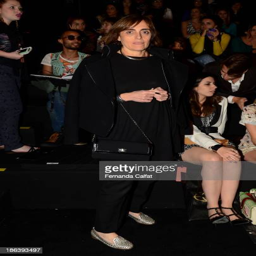
person attends the show at winter